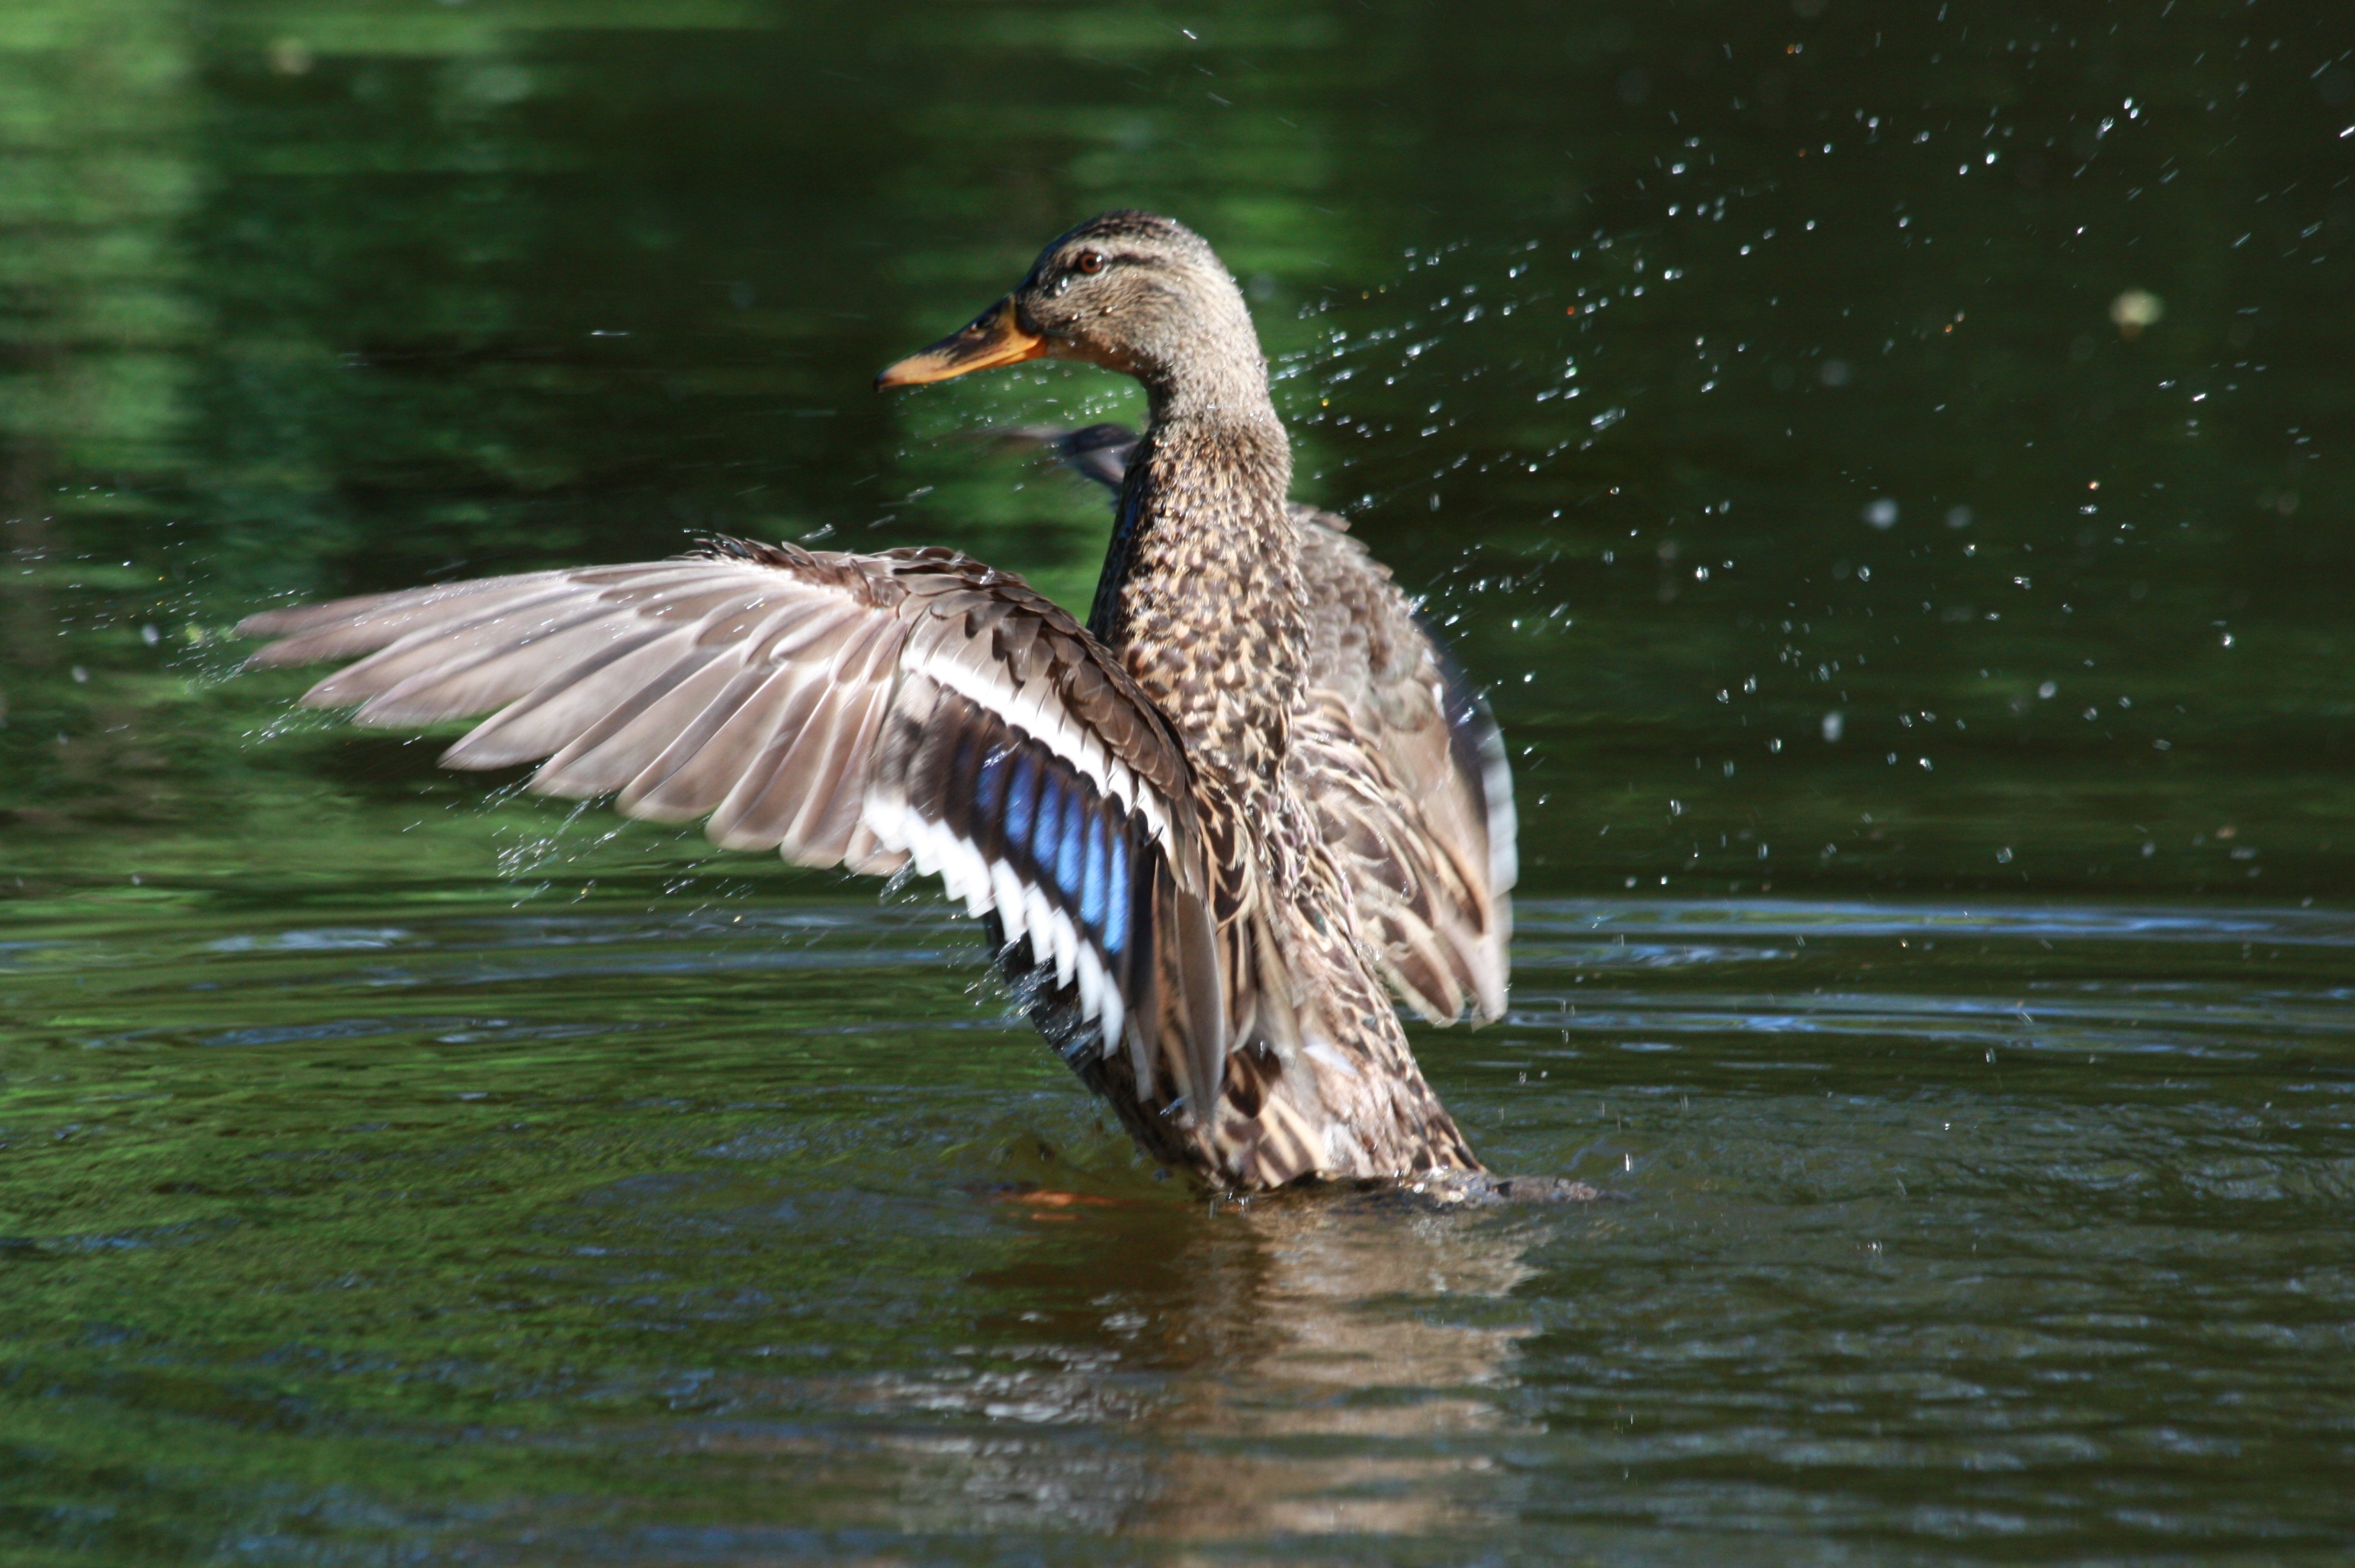
water, nature, bird, wing, lake, animal, pond, wildlife, beak, fauna, duck, goose, vertebrate, waterfowl, landing, water bird, mallard, drops of water, ducks geese and swans, seaduck